2009 UEFA Champions League final

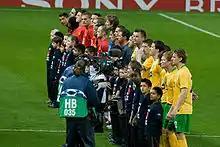
Manchester United and Celtic line up prior to their Group E match at Old Trafford on 21 October 2008.

As the reigning champions of the UEFA Champions League, Manchester United began their title defence at the group stage, for which they were given the top seed. This position among the top eight European clubs meant that they would avoid drawing former European champions Barcelona, Inter and Real Madrid until at least the first knockout round, although they were faced with the prospect of drawing Bayern Munich or Roma. Nevertheless, United ended up being drawn into Group E with two teams they had played against before: Villarreal (whom they had drawn in 2005–06) and Celtic (2006–07); and one they had not: AaB.